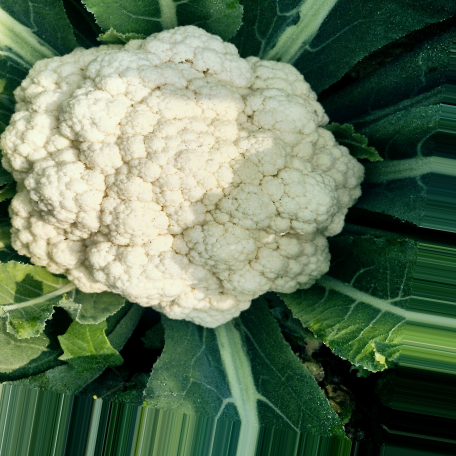
Label: Disease Free